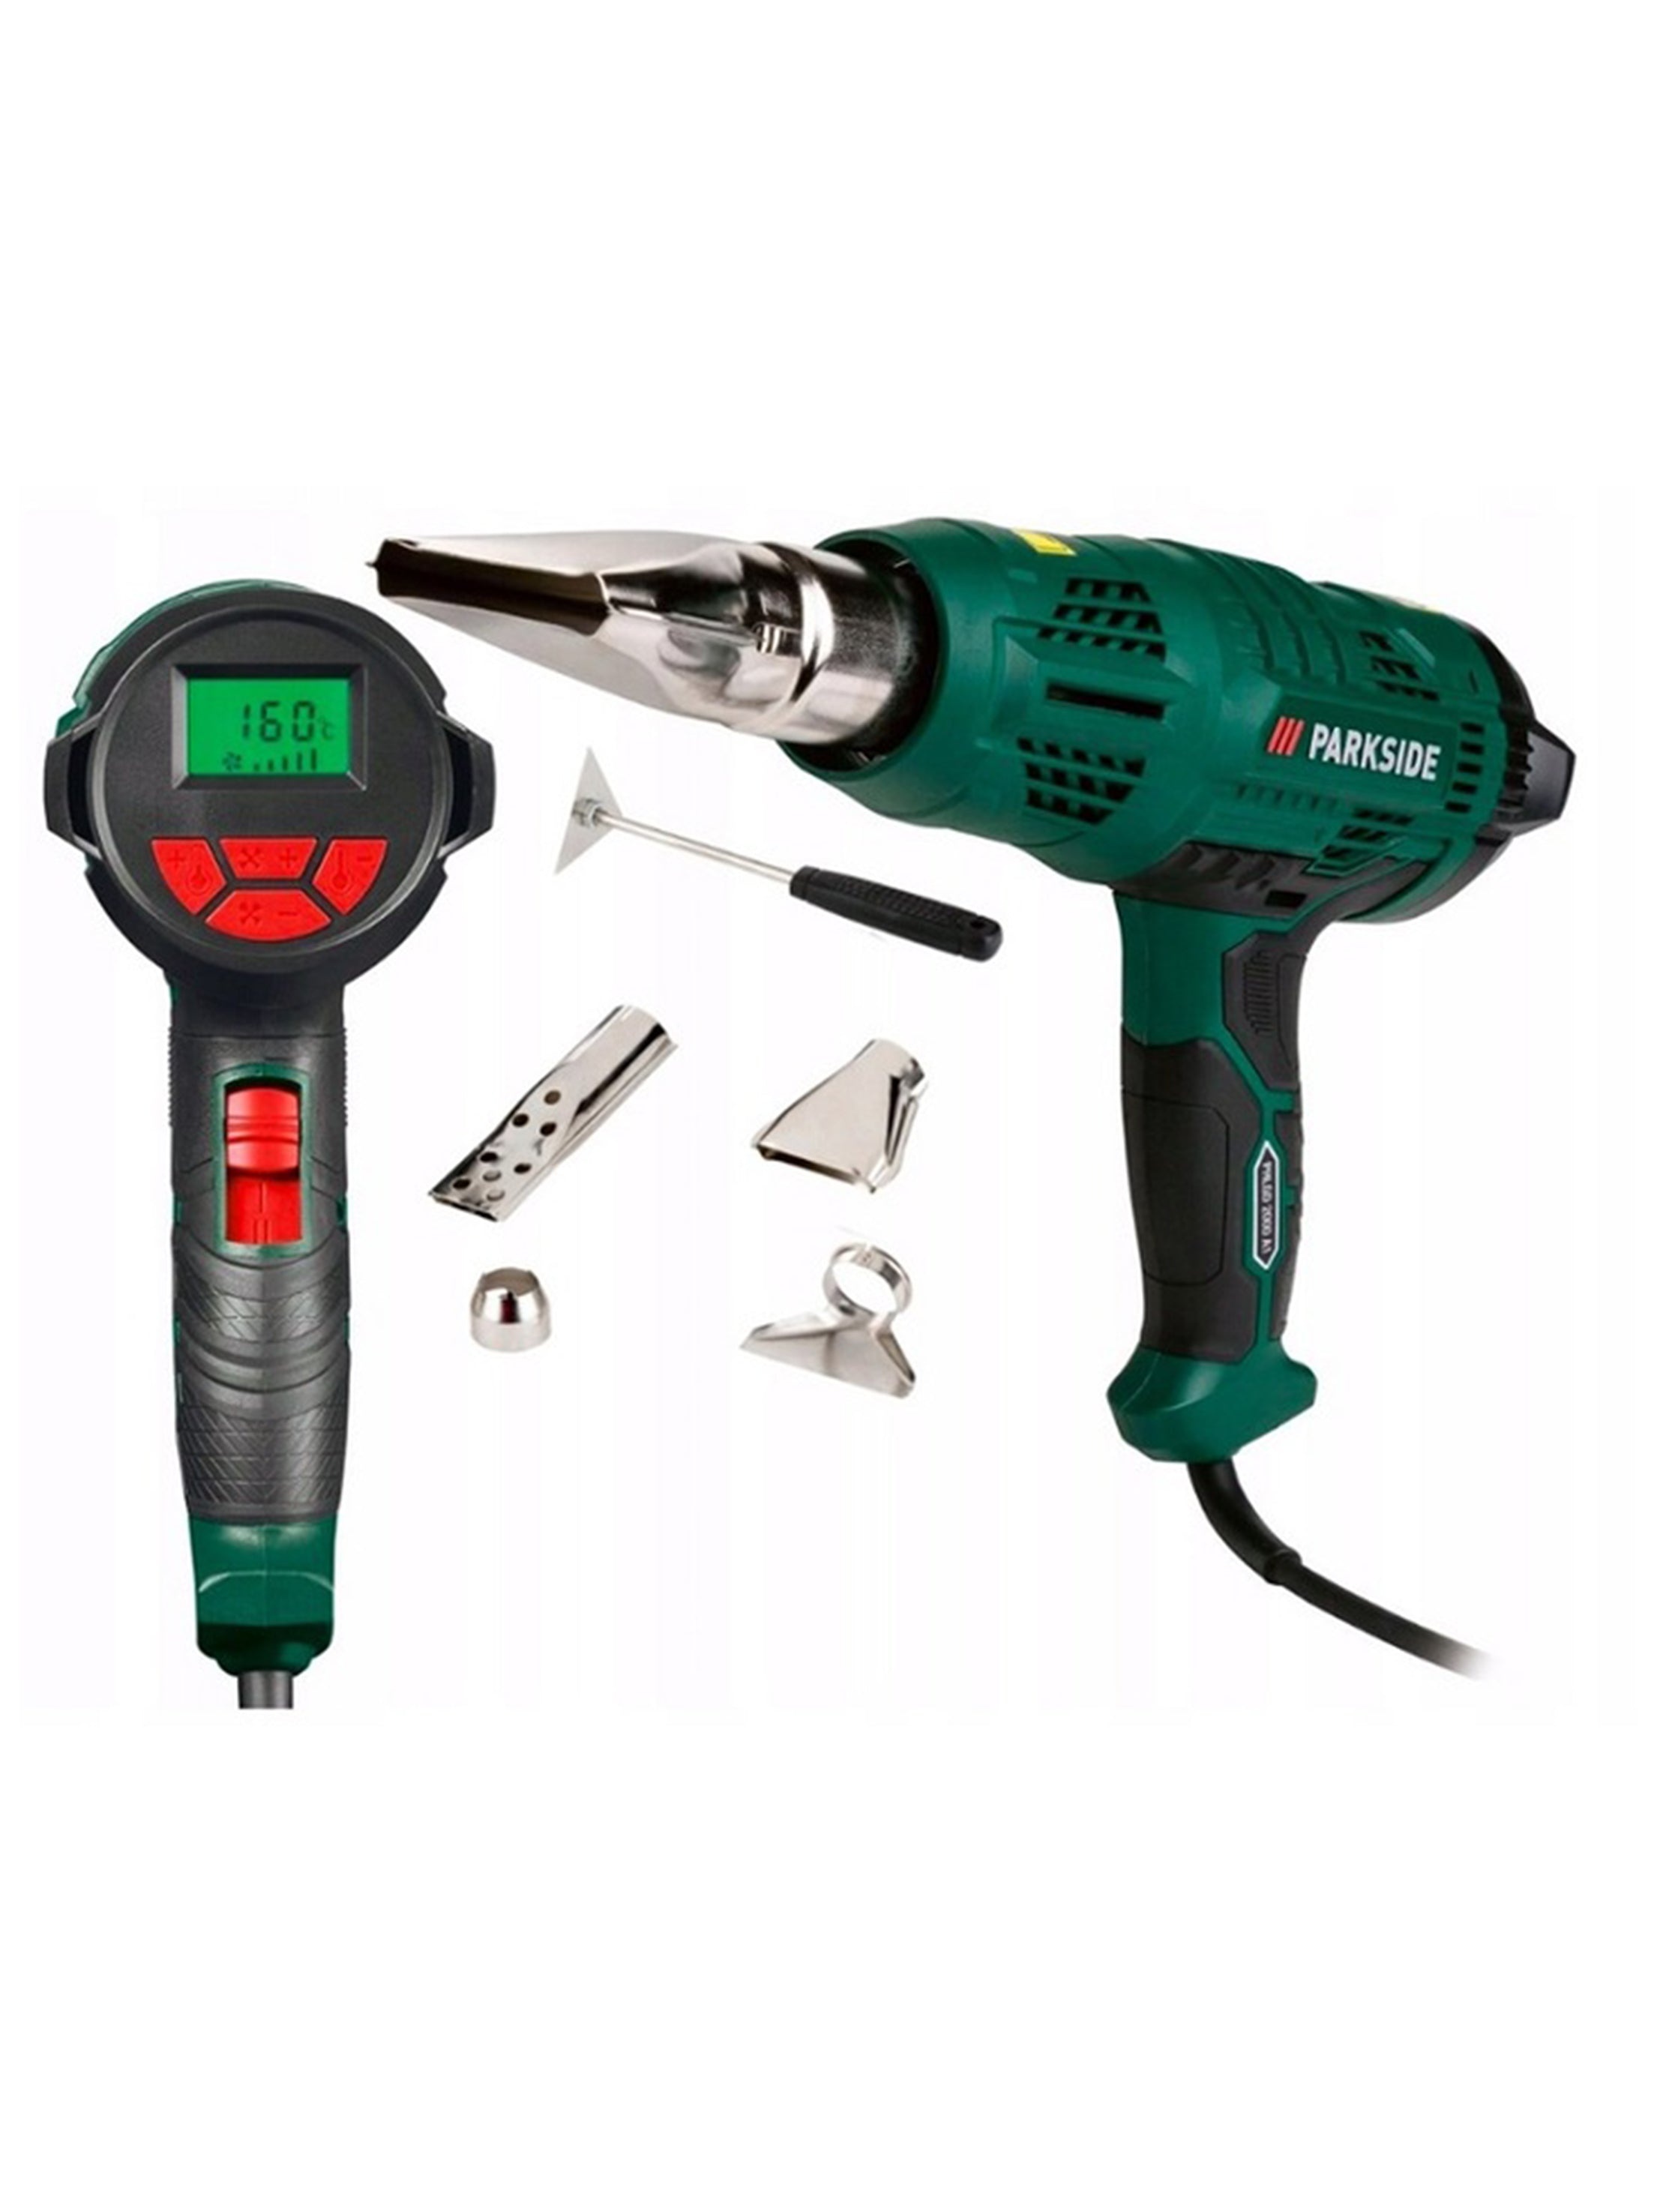
Digital Hot Air Gun
Digital Hot Air Gun,Precise temperature setting in 10-degree intervals in the range of 50-650�C on the display,Universal device for detaching, forming or heating,5-step adjustable blower,Integrated LCD display with memory function display of selected and current temperature in �C,llumination of the preheating phase (red) and the pre-set temperature reached (green) and the cool-down phase (blue, flashing),Displaying the amount of air on a bar chart,With cool-down function for faster cooling of the hot air gun,Automatic activation of the cool-down function with count-down display when switching off,Durable housing with ergonomic softgrip coating,Also ideal as a grill lighter,Power: 2000W,Temperature: 50-650�C,Air volume: 150�500 l/min,Stainless steel, plastic,Heat gun: approx. 26 x 8.3 x 21.5 cm,Power cord length: approx. 4 m
Brand: Parkside
Category: Hardware > Tools > Heat Guns > Hot Air Guns